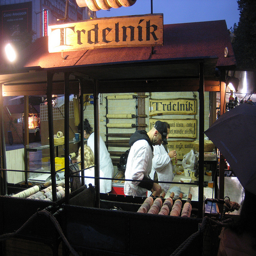
A man cooking something in some kitchen on a street.
There is a cart of food selling authentic cuisine.
A shot of a few people in the kitchen cooking.
Three vendors at a cart preparing "trdelnik," a Hungarian sweet pastry
A group of people in white shirts preparing donuts.